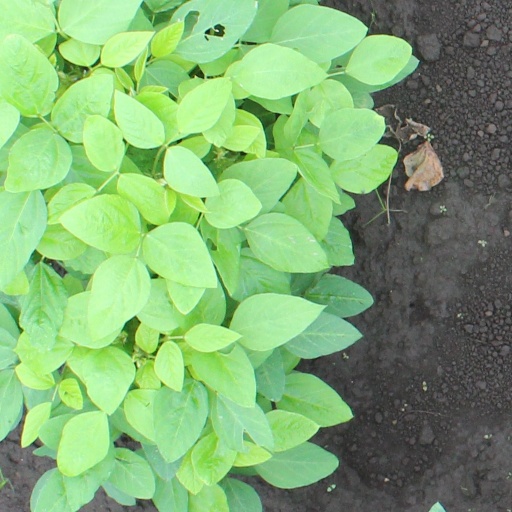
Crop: soybean